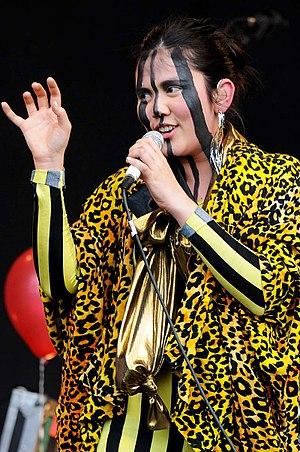
Cansei de Ser Sexy, aussi connu sous le sigle CSS, est un groupe de rock électronique brésilien, originaire de São Paulo. Il est formé en 2003, et constitué de Lovefoxxx, Carolina Parra, Ana Rezende, Luiza Sá et, jusqu'à la fin 2011, Adriano Cintra, qui en était le seul membre masculin. Les paroles de leurs chansons sont en anglais et en portugais et sont souvent humoristiques et influencées par la pop culture. Le groupe a sorti quatre albums studio de 2005 à 2013, les deux premiers ayant remporté un succès international.